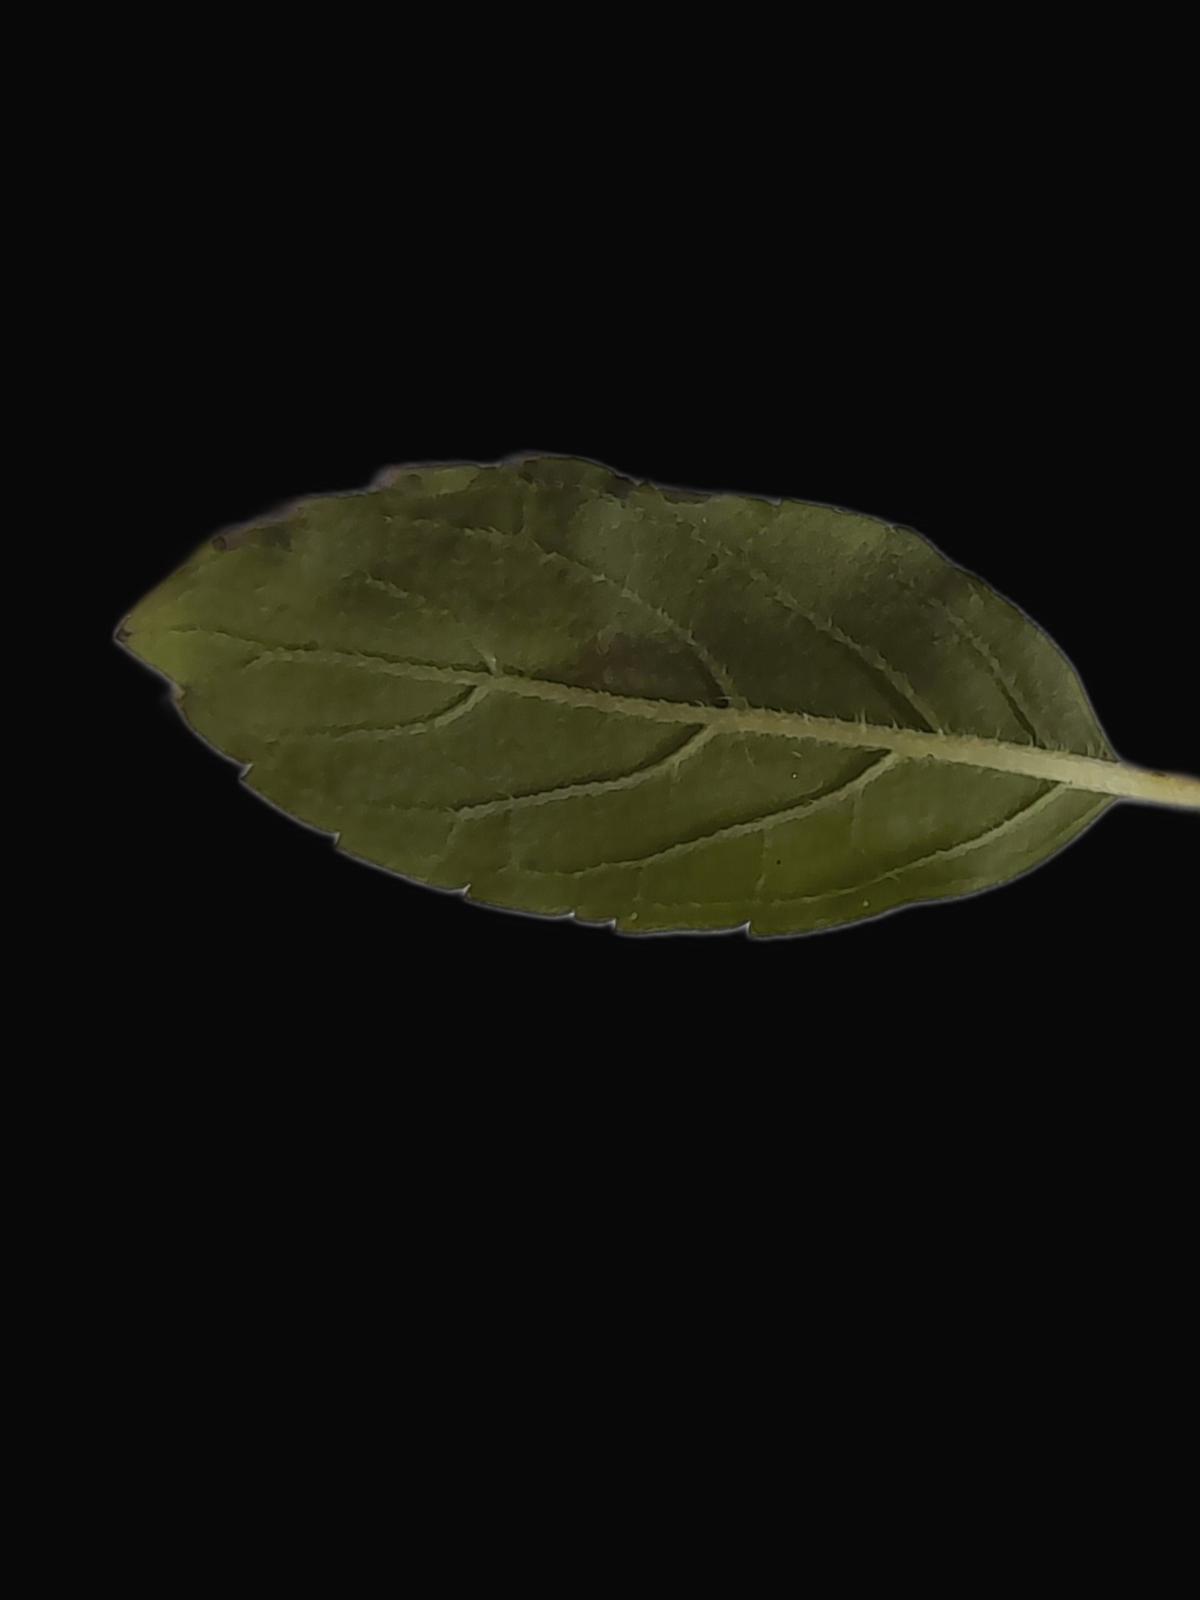
Plant: Tulsi